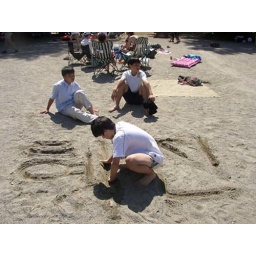
Sculpturing in the sand at the beach